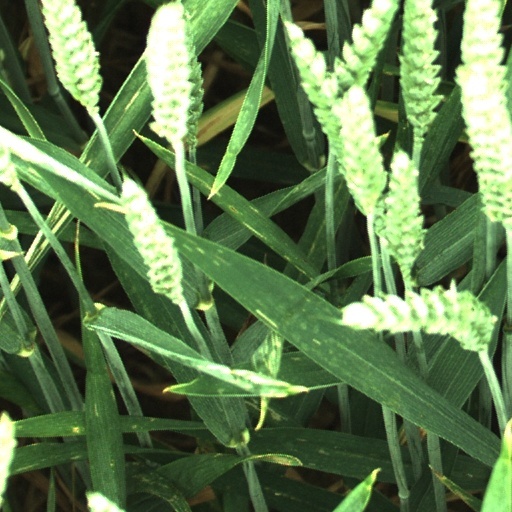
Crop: wheat